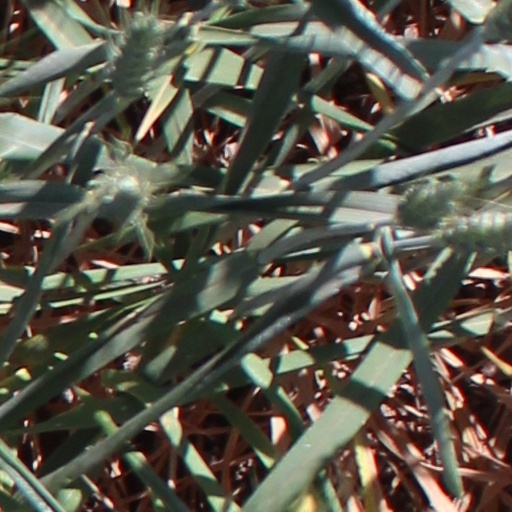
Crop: wheat